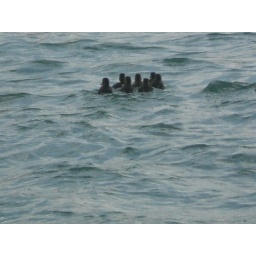
ducks in higgins lake